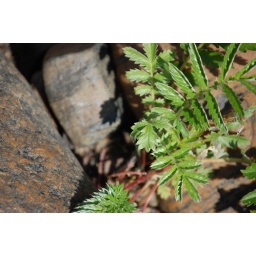
Growing in the sand along the beach at Slave Lake, Alberta Canada